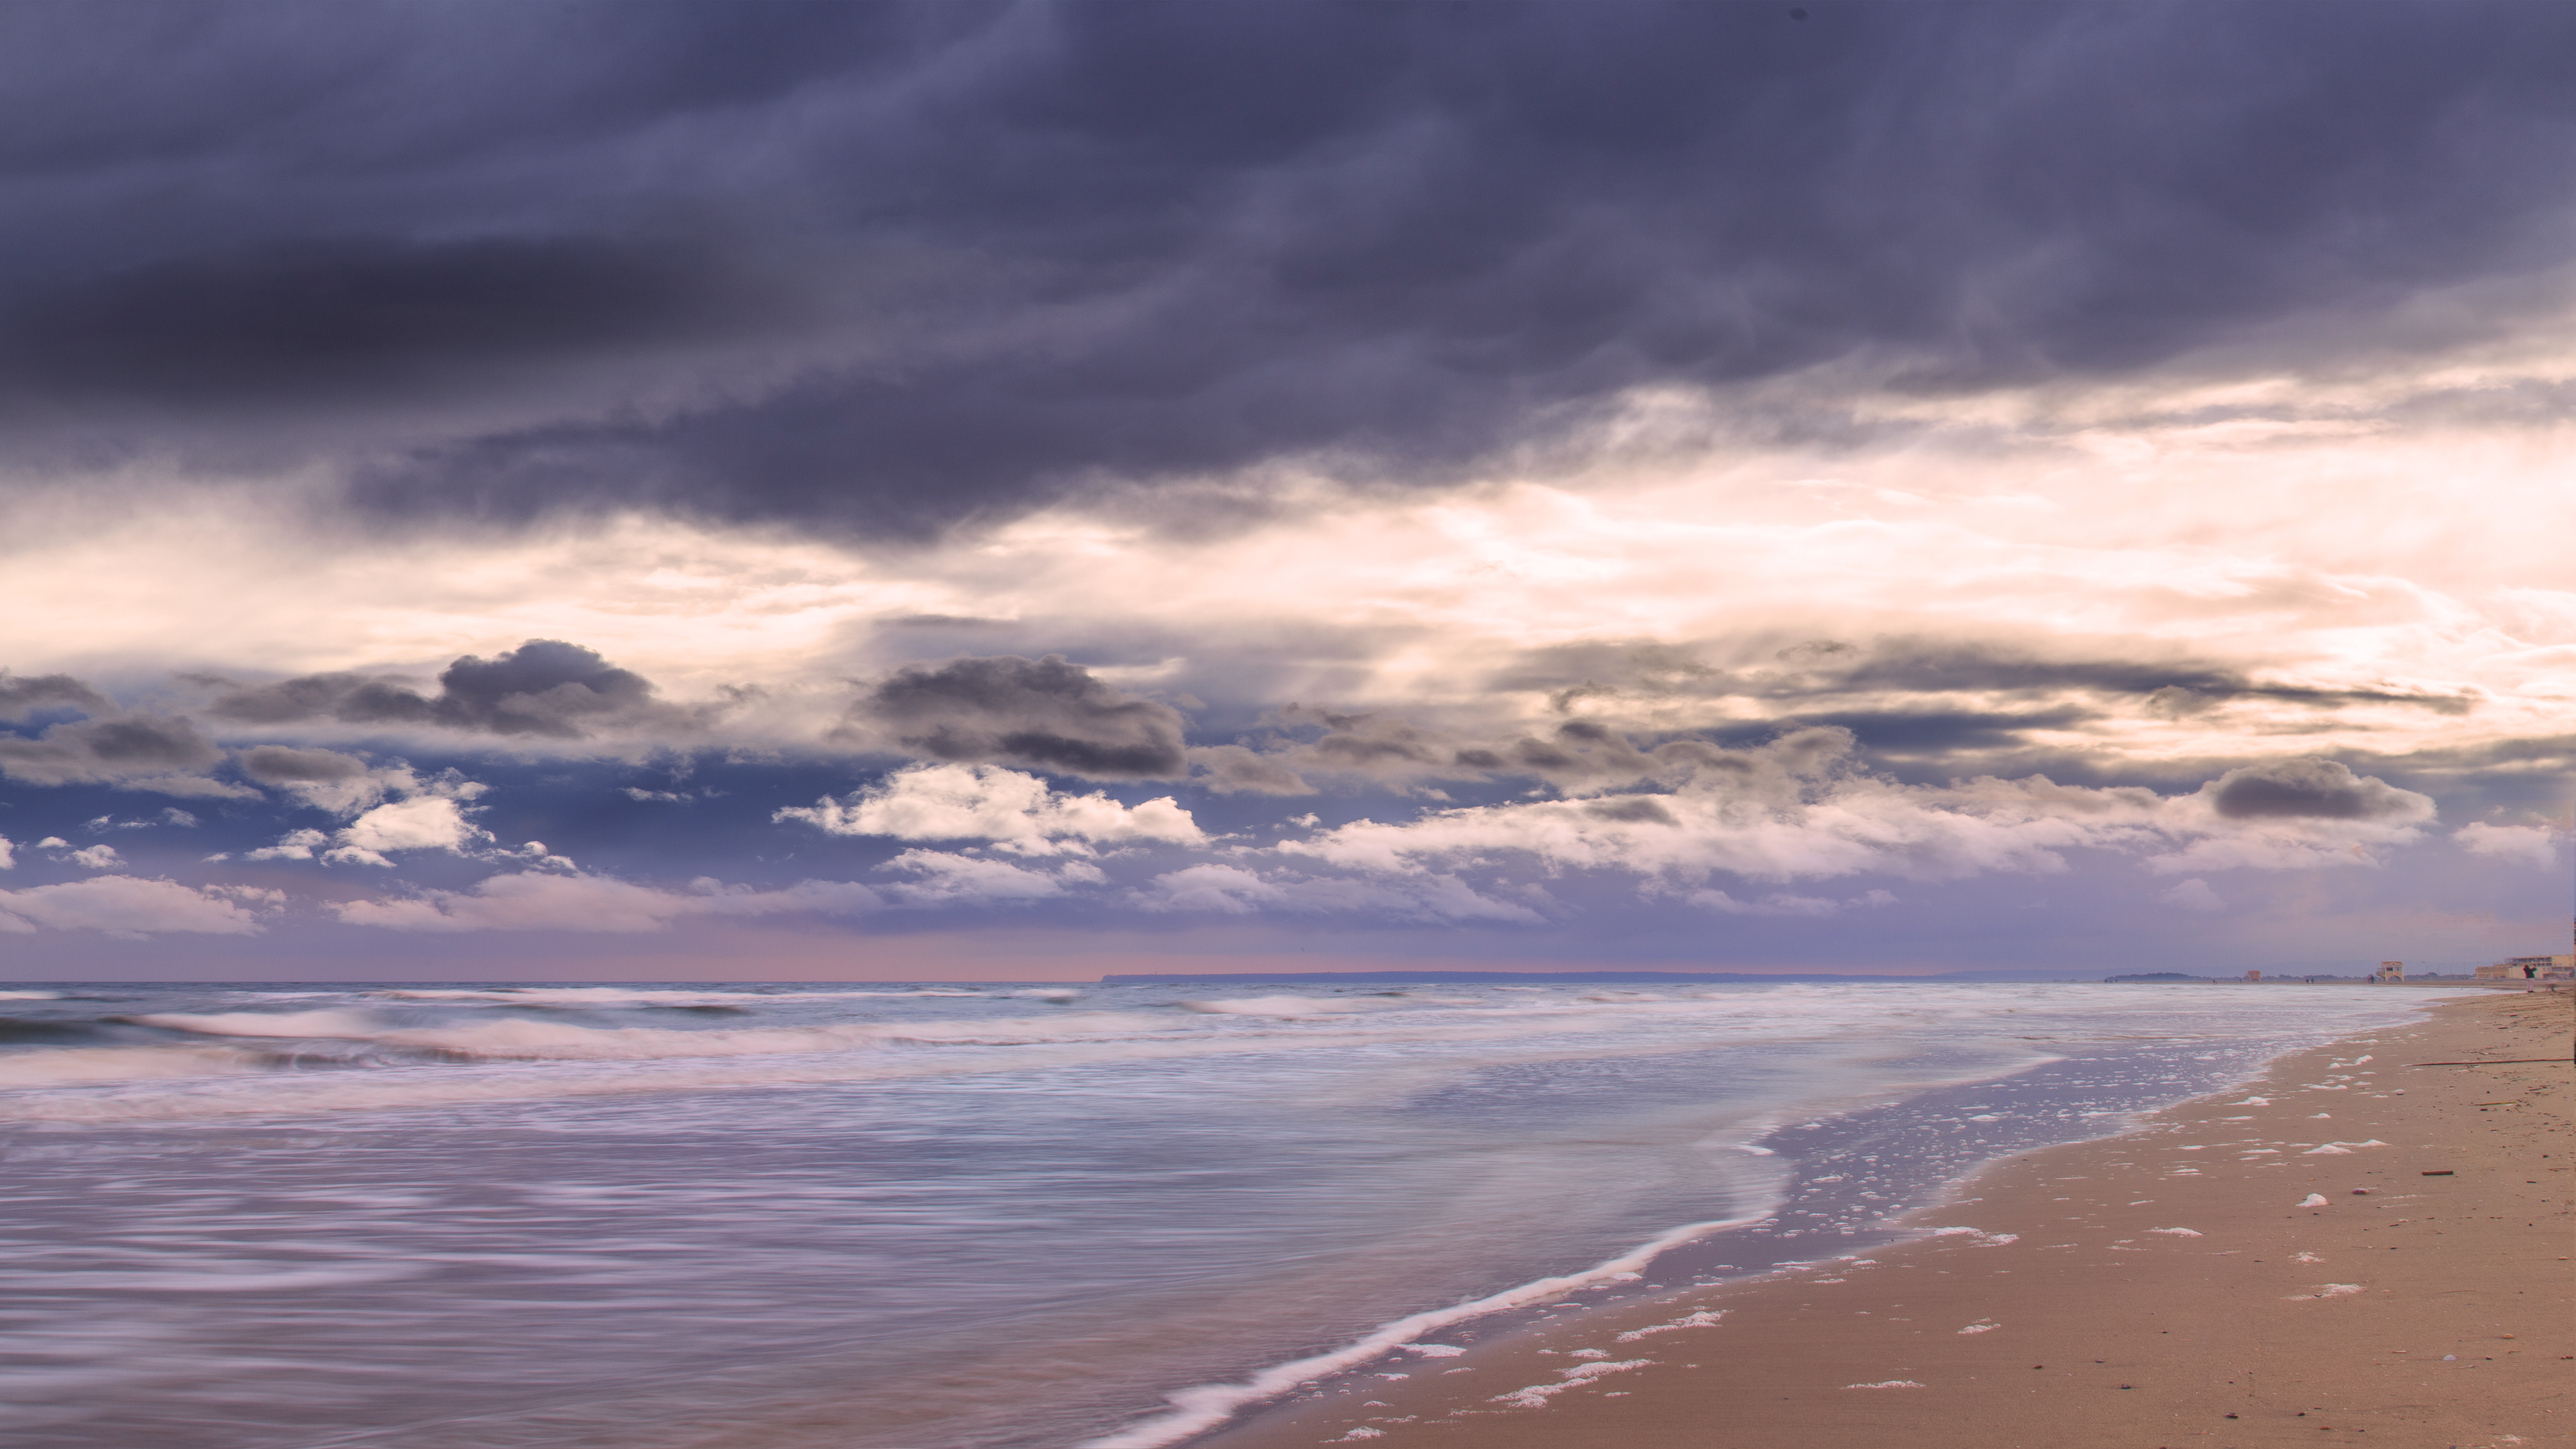
beach, sea, coast, water, sand, ocean, horizon, cloud, sky, sunrise, sunset, sunlight, cloudy, morning, shore, wave, dawn, dusk, evening, seascape, bay, body of water, waves, clouds, ciel, wallpaper, longexposure, waterscape, le, skyscape, loch, portlanouvelle, meteorological phenomenon, wind wave